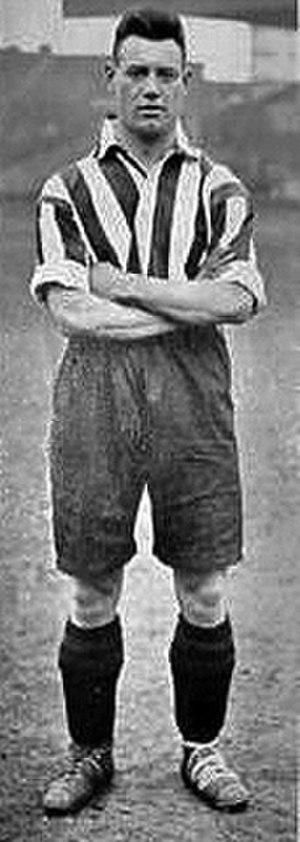
Bobby Barclay, né le 27 octobre 1906 à Newcastle upon Tyne, mort le 13 juillet 1969 à Huddersfield, est un footballeur anglais, qui évoluait au poste d'inter à Sheffield United et en équipe d'Angleterre.